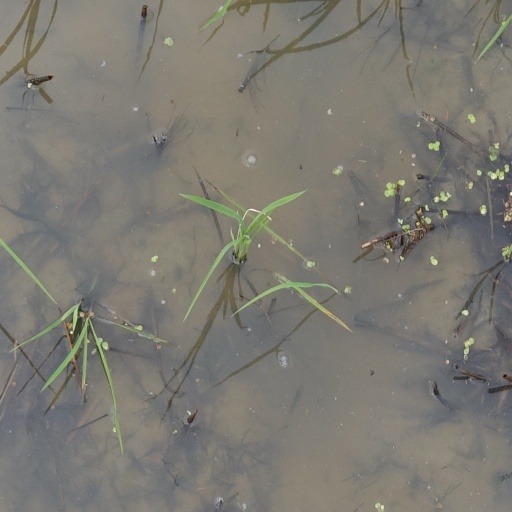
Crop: rice